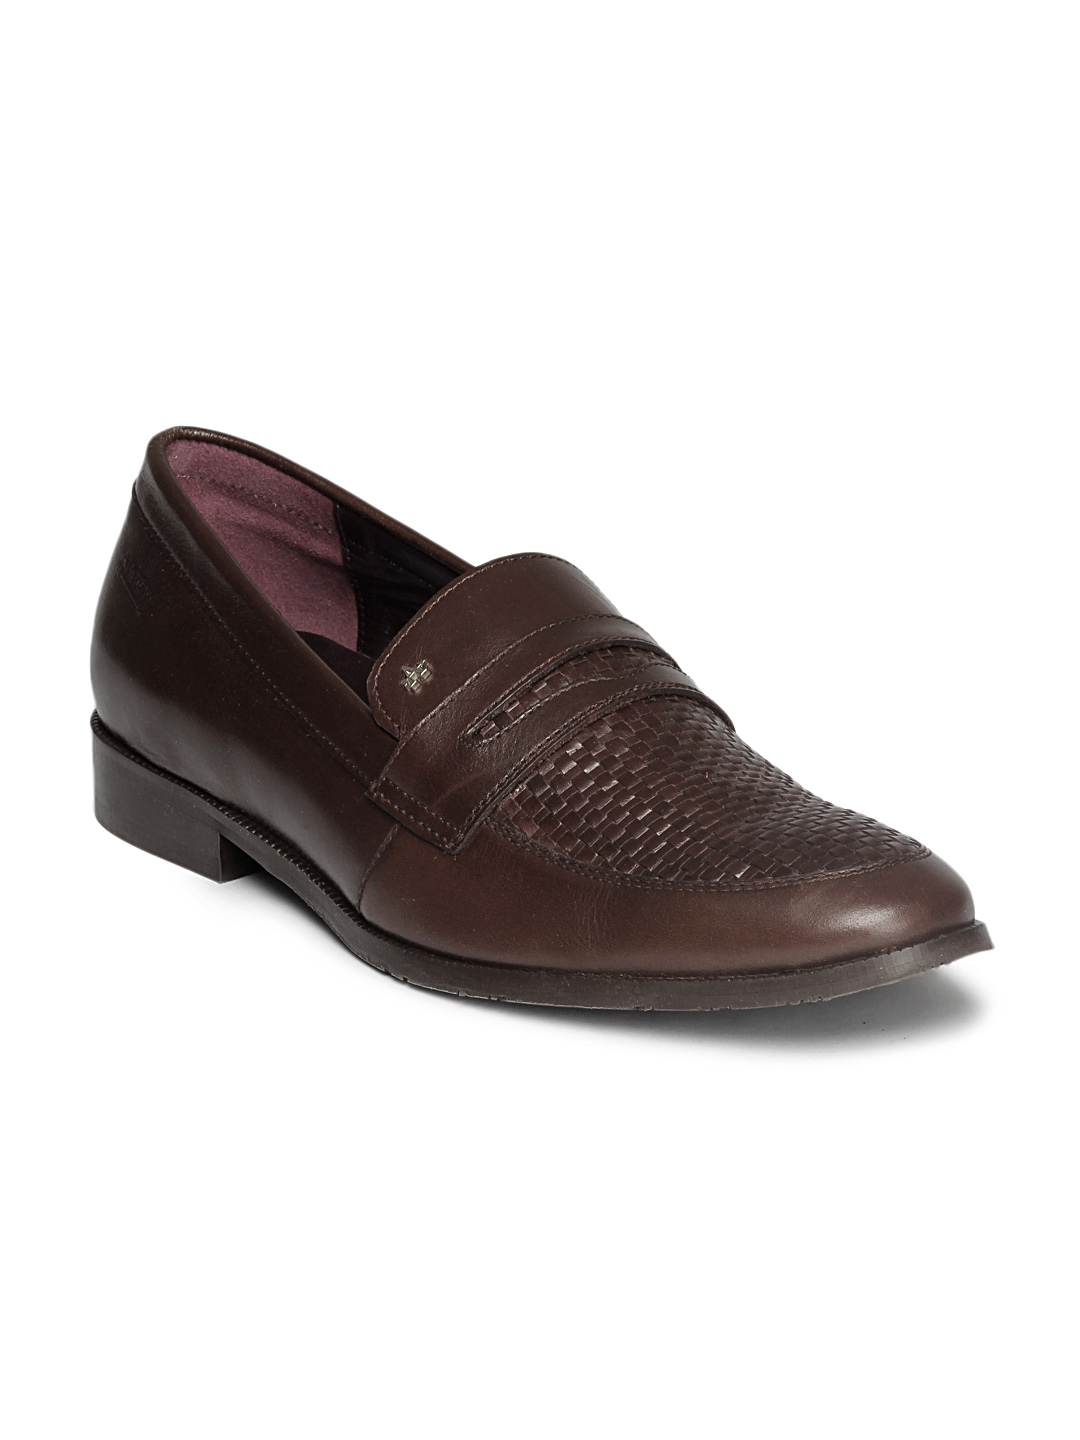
Arrow Men Brown Formal Shoes
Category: Footwear / Shoes / Formal Shoes
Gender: Men
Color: Brown
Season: Summer 2012
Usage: Formal